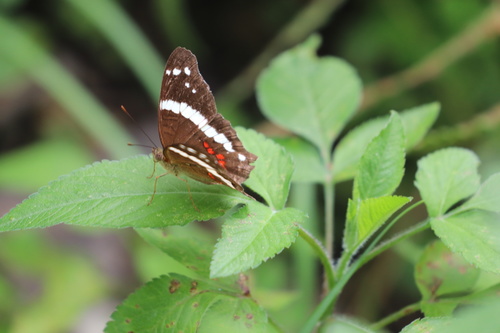
Scientific name: Anartia fatima
Common name: Banded peacock
Family: Nymphalidae
Order: Lepidoptera
Pollinator type: Primary pollinator
Habitat: Open areas and gardens
Geographic range: South America
Conservation status: Least Concern